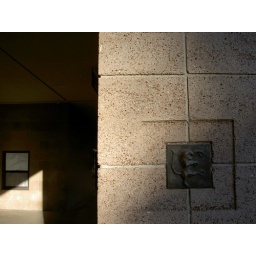
sculpture in the columns of the art building